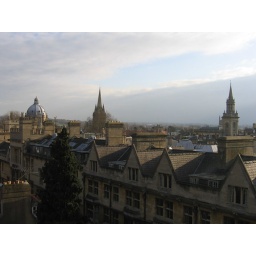
I was standing in the oldest building in Oxford taking pictures, when suddenly the sun exploded through the clouds.